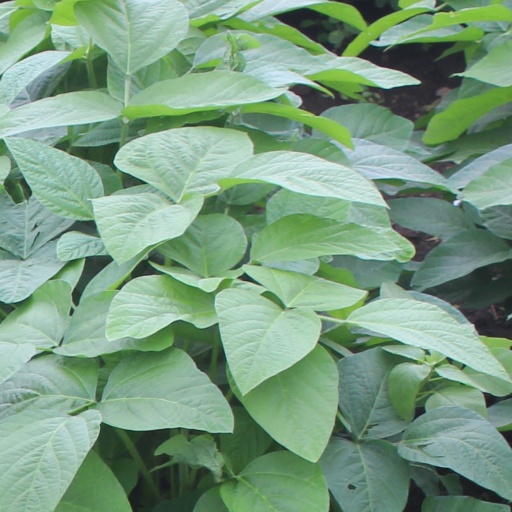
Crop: soybean